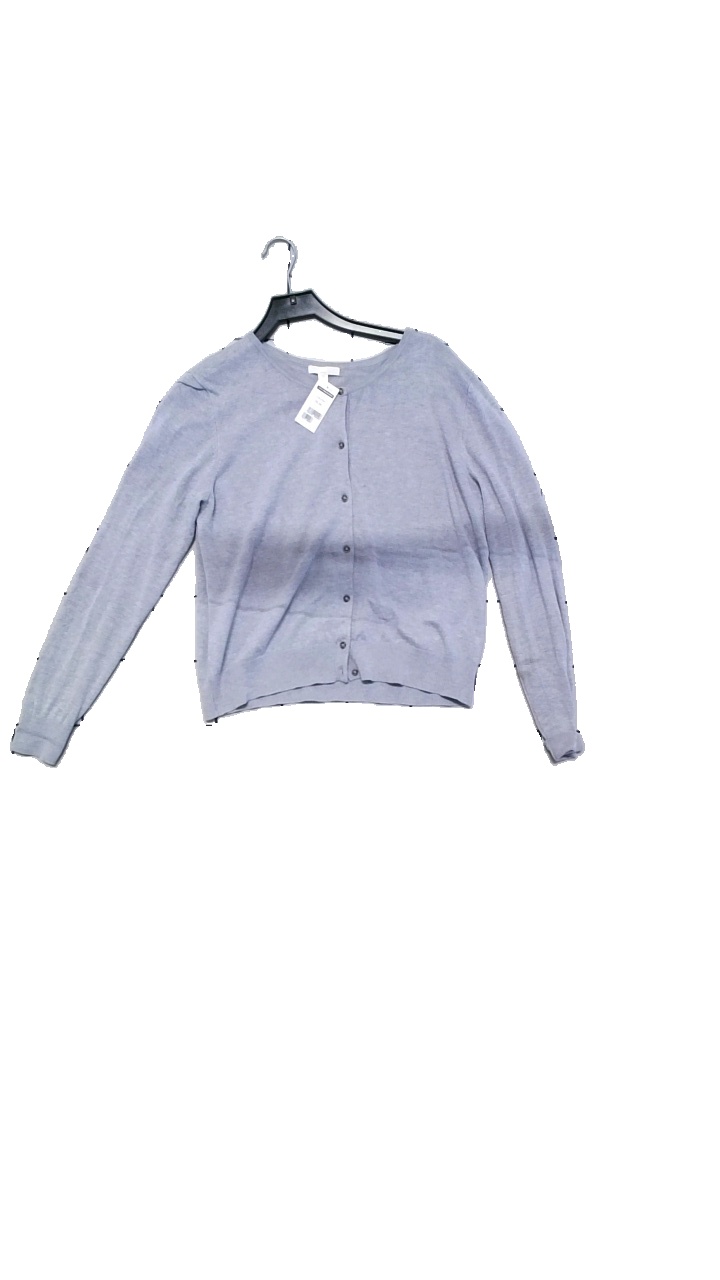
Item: Cardigan (Ladies)
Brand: H&m
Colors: Grey
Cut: Regular, Tight
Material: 70% viscose, 30% polyamide
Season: Spring
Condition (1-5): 5
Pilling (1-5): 3
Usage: Reuse
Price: <50